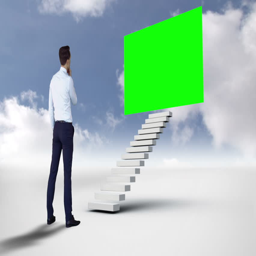
digital animation of businessman looking at a green background in the cloudy sky